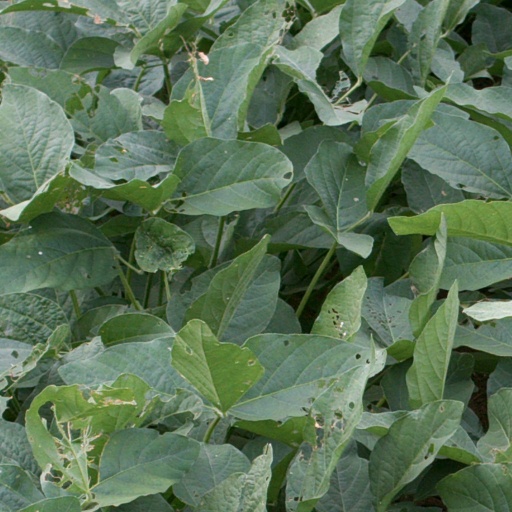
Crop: soybean